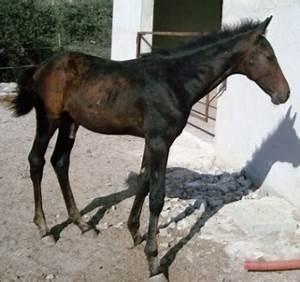
horse